Jiuzhaigou

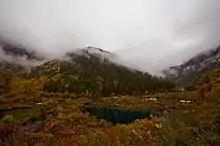
Sleeping Dragon Lake and Sparkling Lake amidst the morning mist during autumn

The Shuzheng Valley (树正沟, Shùzhèng Gōu) is the northern (main) branch of Jiuzhaigou. It ends after at the Y-shaped intersection of the three gullies. Going downhill from the intersection to the mouth of the valley, visitors encounter the following: